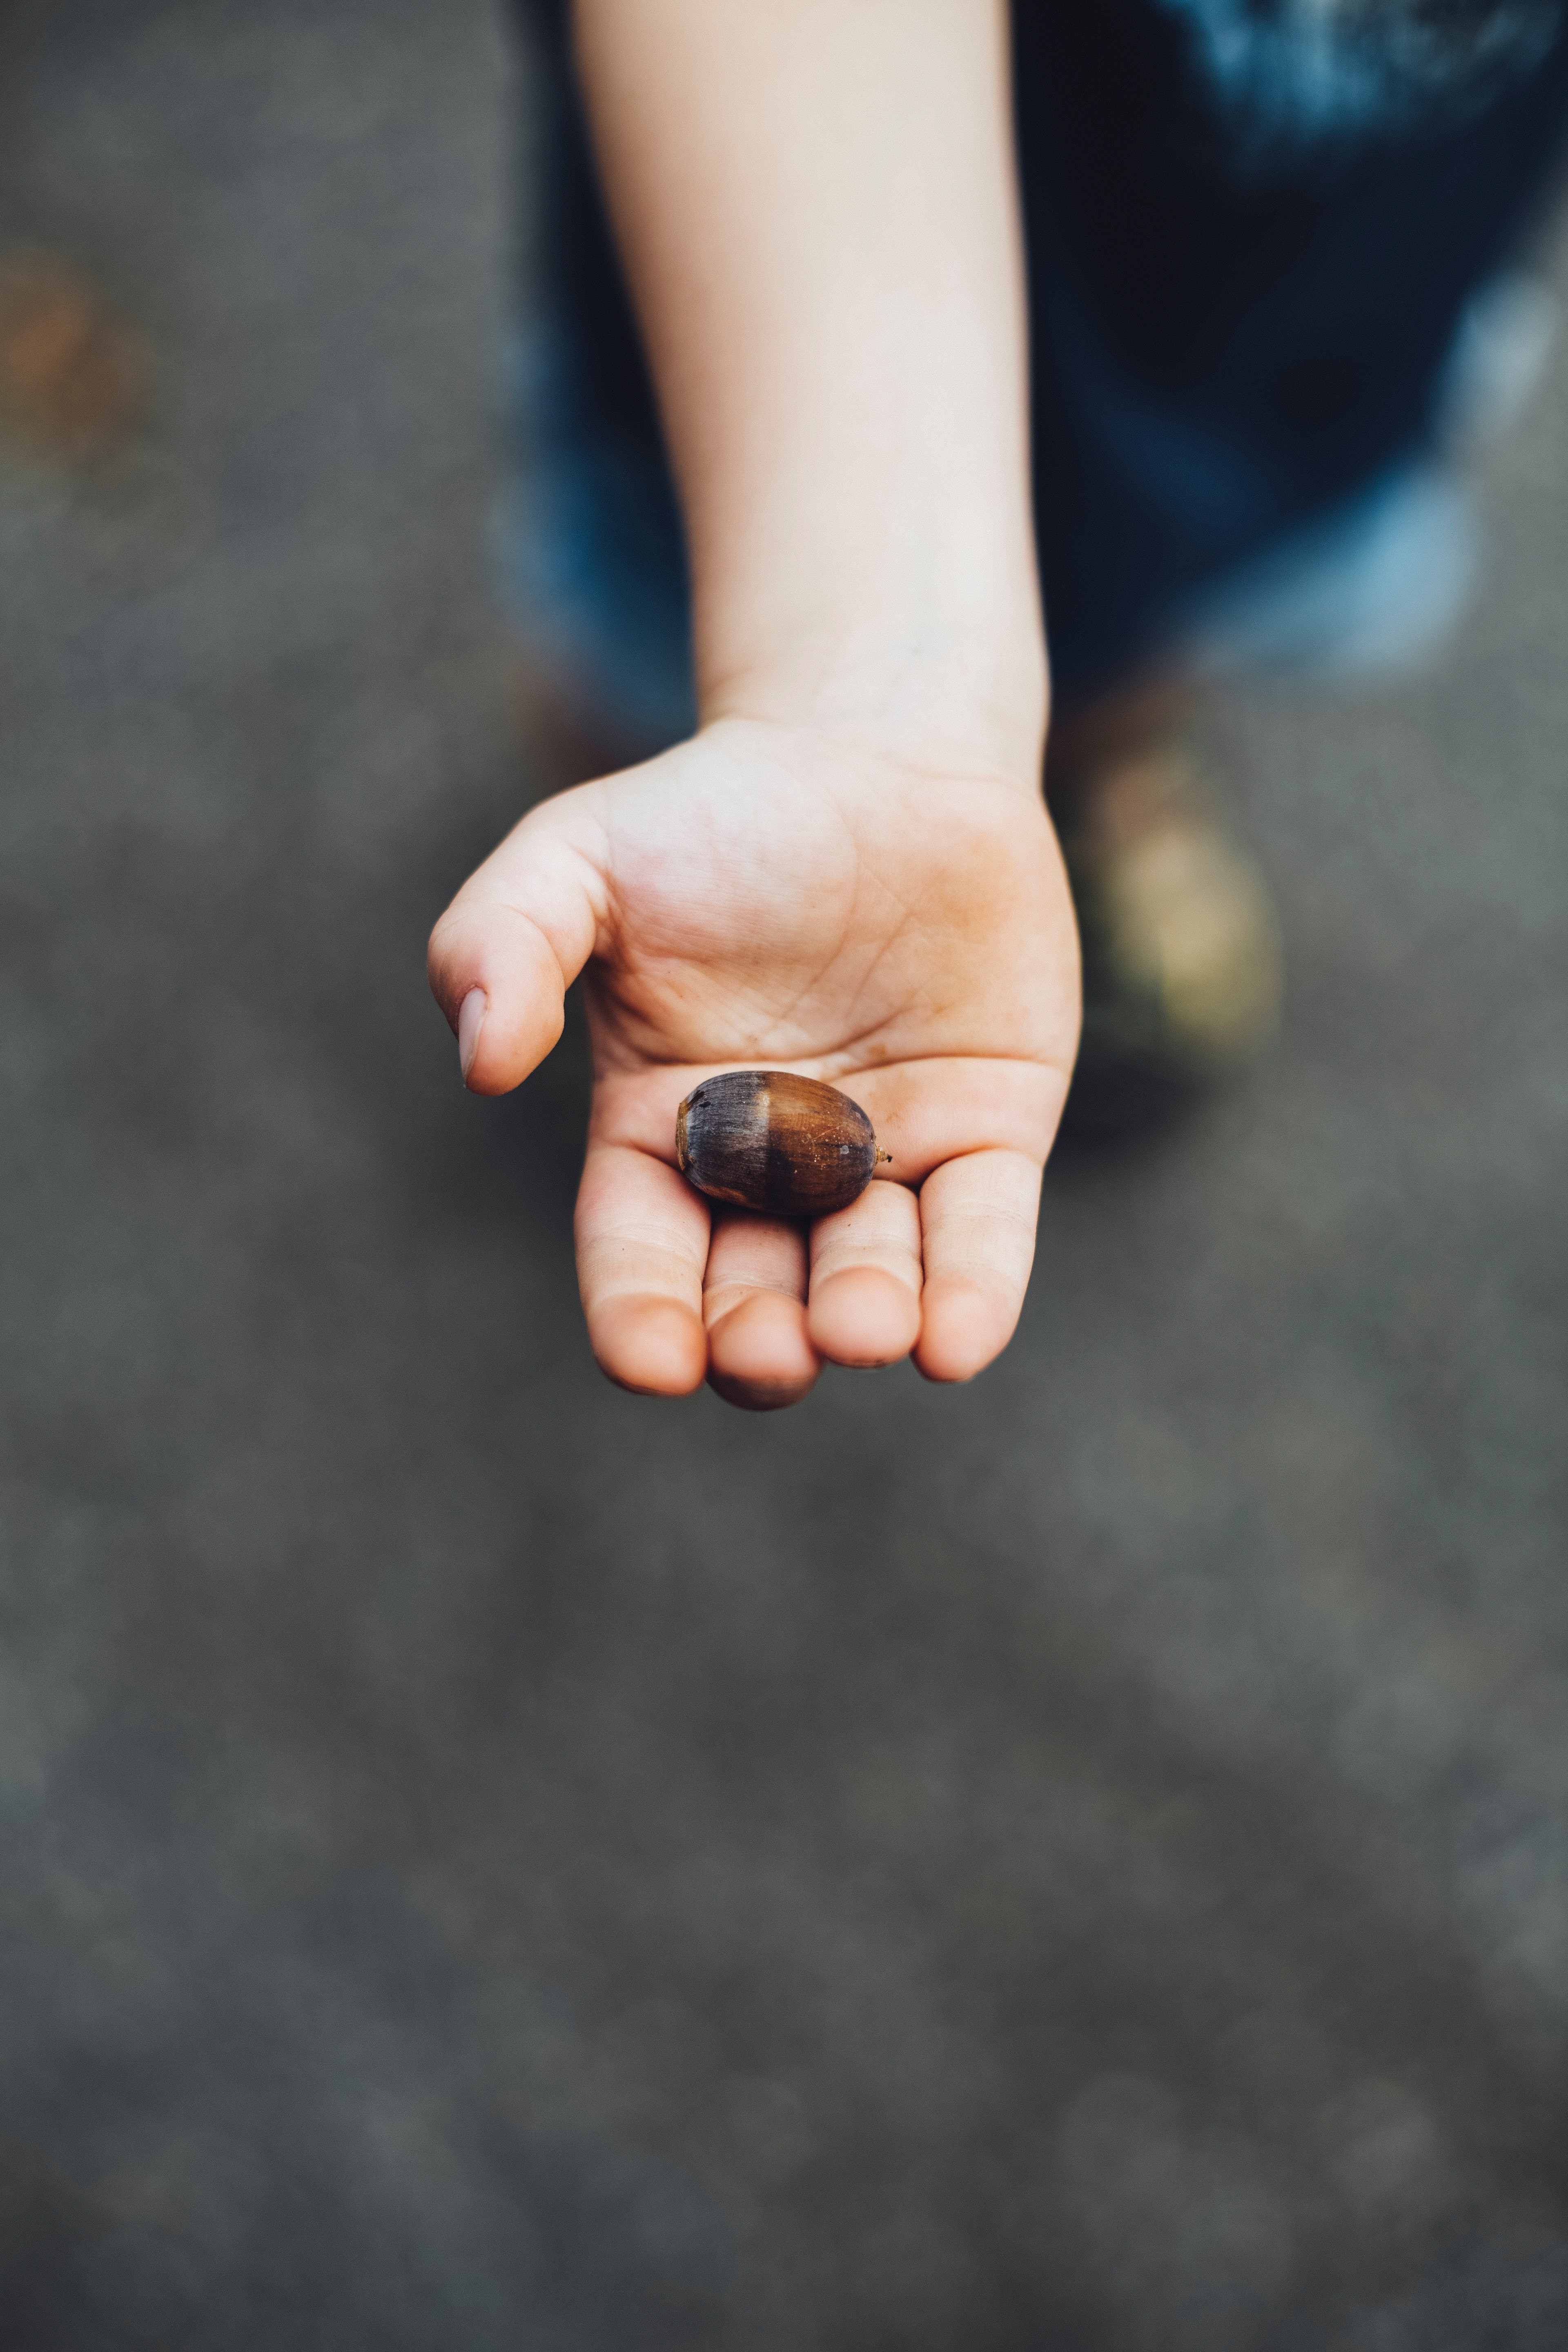
hand, finger, nail, interaction, gesture, sky, photography, holding hands, thumb, fashion accessory, jewellery